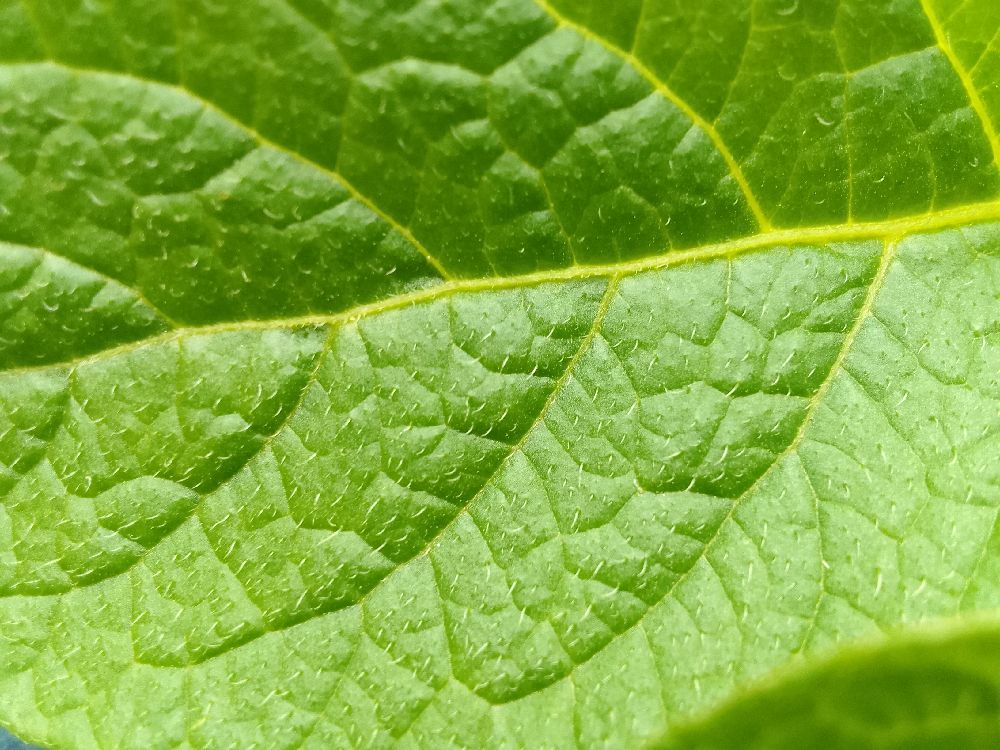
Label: Healthy